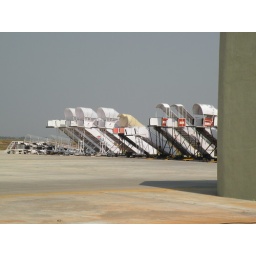
The white ladders used in the plane against the blue sky looks nice